Raycho Khristov

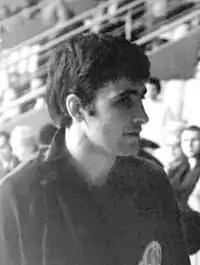
Khristov in 1971

Raycho Todorov Hristov (born 4 October 1945) is a retired Bulgarian gymnast. He competed at the 1968 Summer Olympics in all artistic gymnastics events and finished 11th with the Bulgarian team. His best individual achievement was ninth place on the floor.